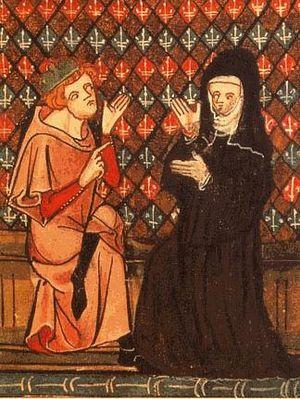
Héloïse, en latin Eloysa, parfois Heloisa ou Heloissa, née vers 1092 et morte le 16 mai 1164, est une intellectuelle du Moyen Âge, épouse d'Abailard et première abbesse du Paraclet. Elle serait la fille née de l'union scandaleuse de Hersende de Champagne, Dame de Montsoreau avec le Grand bouteiller de France Gilbert de Garlande. Chantre de l'amour libre, elle est la deuxième femme de lettres d'Occident dont le nom soit resté et le premier écrivain à affirmer et définir la spécificité du désir féminin.
Corbeil-Essonnes est une commune française située à vingt-neuf kilomètres au sud-est de Paris, dans le département de l’Essonne en région Île-de-France, issue de la fusion en 1951 des communes de Corbeil et d'Essonnes.
Le 21 avril est le 111ᵉ jour de l'année du calendrier grégorien, le 112ᵉ en cas d'année bissextile. Il reste 254 jours avant la fin de l'année.
L'abbaye Notre-Dame d'Argenteuil est à ses origines un monastère de bénédictines situé à Argenteuil dont l'existence est attestée dès le VIIᵉ siècle. Rattaché au XIIᵉ siècle à l'abbaye de Saint-Denis, dont il devient un prieuré masculin, il est détruit sous la Révolution française. Selon la tradition, la Sainte Tunique y est déposée par Charlemagne en 803.
En philosophie, le réalisme désigne la position qui affirme l’existence d’une réalité extérieure indépendante de notre esprit. Le réalisme affirme à la fois l’existence et l’indépendance du monde. L’existence signifie qu’il y a un monde extérieur au sujet, et l’indépendance, que ce monde n’a pas besoin d’être relié à un sujet pour exister. Le réalisme affirme que le monde est une chose et que nos représentations en sont une autre.
Héloïse et Abélard est une pièce de théâtre en trois actes écrite par l'écrivain Roger Vailland qui a obtenu en 1949 le Prix Ibsen et parue aux éditions Corrêa en 1947.
Le sexe et l'érotisme accompagnent la naissance de la littérature. Du Cantique des Cantiques au Kâmasûtra, du Banquet de Platon aux chants de Sappho, de L'Art d'aimer d'Ovide au Satyricon de Pétrone, des écrits libertins et blasphématoires du Divin Marquis à la philosophie transgressive et sacrilège de Georges Bataille, ces thèmes traversent les siècles et les civilisations.